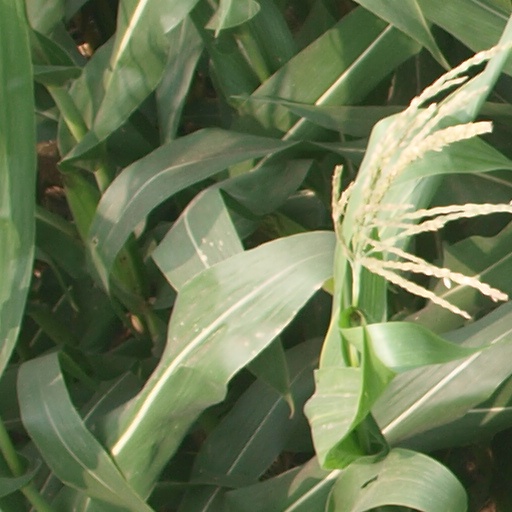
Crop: maize; corn